Oratorio di Santa Maria in Valle

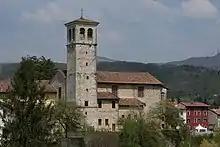
Oratorio di Santa Maria in Valle, also known as Tempietto longobardo

The Oratorio di Santa Maria, or Oratory of Santa Maria, previously called the Tempietto longobardo, is located in Valle on the north-eastern frontier at Cividale del Friuli in the province of Udine. It was erected in the 8th century under the rule of a Germanic people called the Lombards who ruled most of the Italian Peninsula from 568 to 774. This is the most important and best preserved example of Lombard architecture, which resembles styles found in Ottonian, Roman, Lombardy and Carolingian art. Included within the temple and chapel are decorated frescoes and high relief sculptures of saints in stucco.